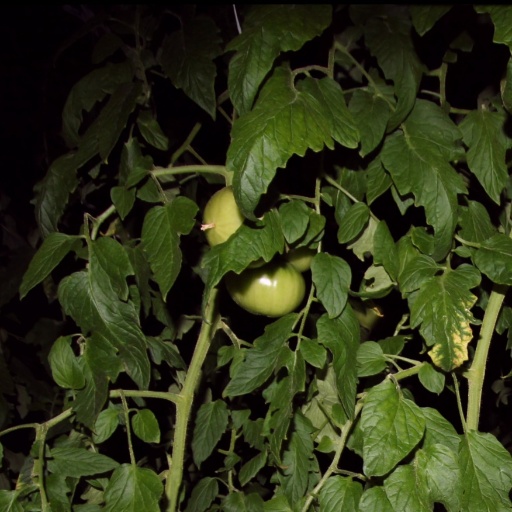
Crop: tomato